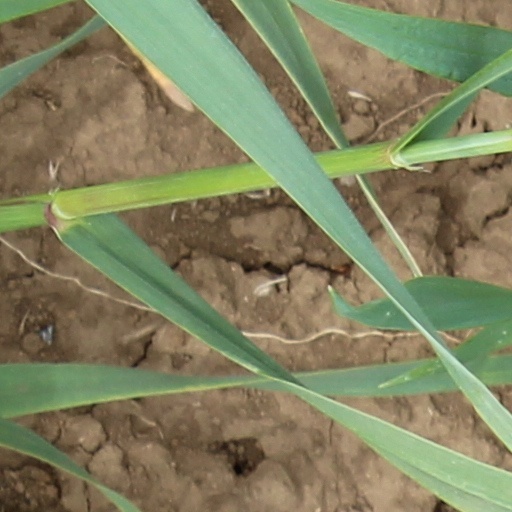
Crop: wheat